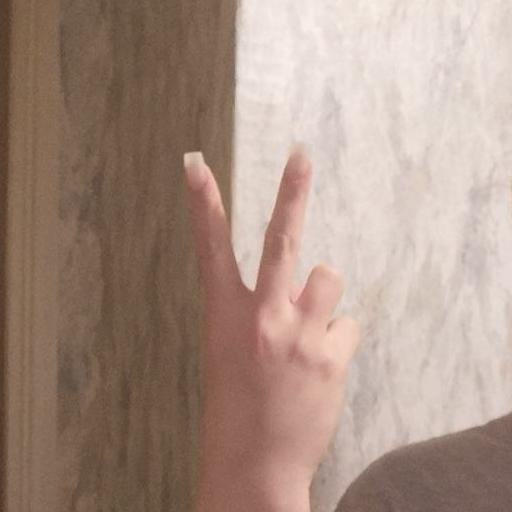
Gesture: peace_inverted